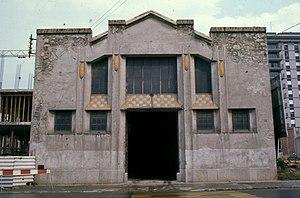
Rafael Masó i Valentí, né le 16 août 1880 à Gérone et mort le 13 juillet 1935 dans la même ville, est un architecte espagnol de Catalogne.